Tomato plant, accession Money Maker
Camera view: tilt-top (135 deg); turntable rotation: 30 degrees
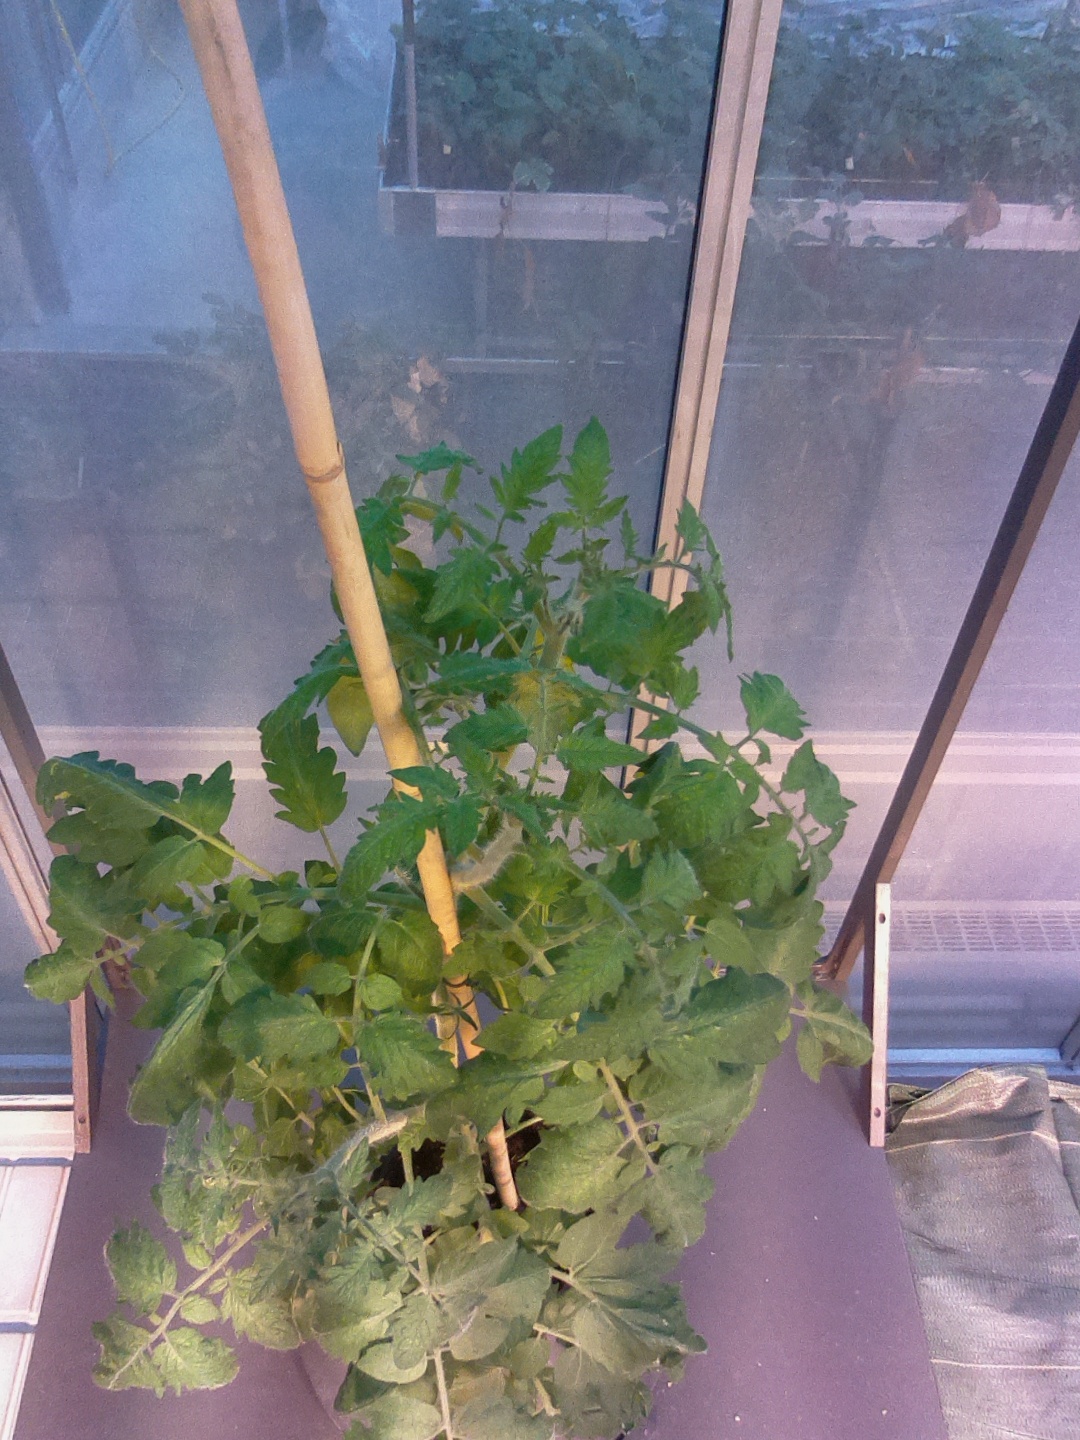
BBCH growth stage 70: Fruits at the main stem or branches visibles